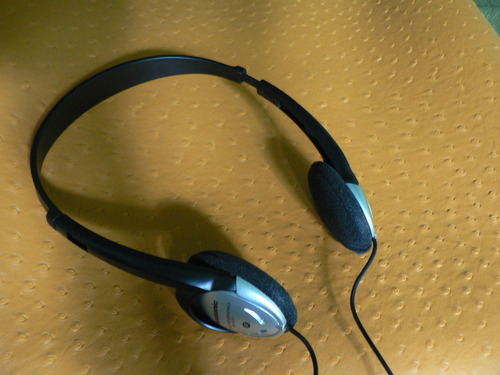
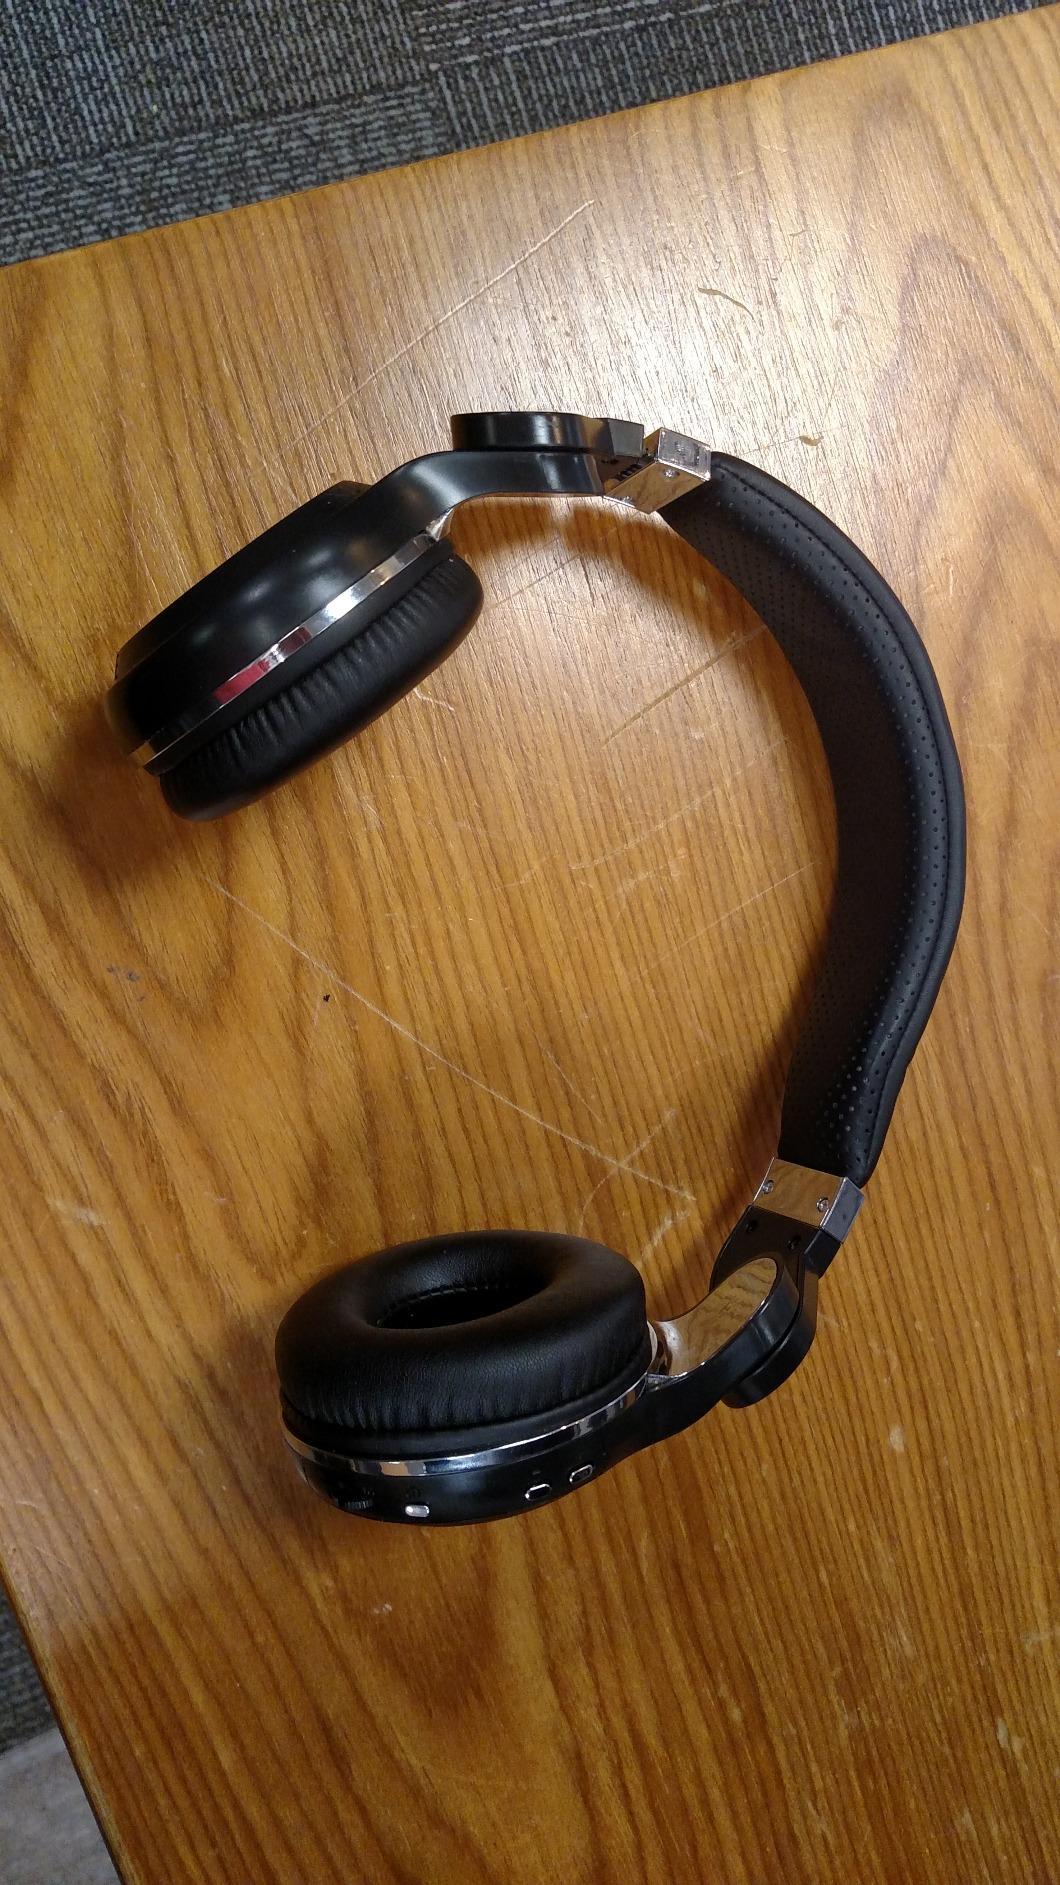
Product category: headphones
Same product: no